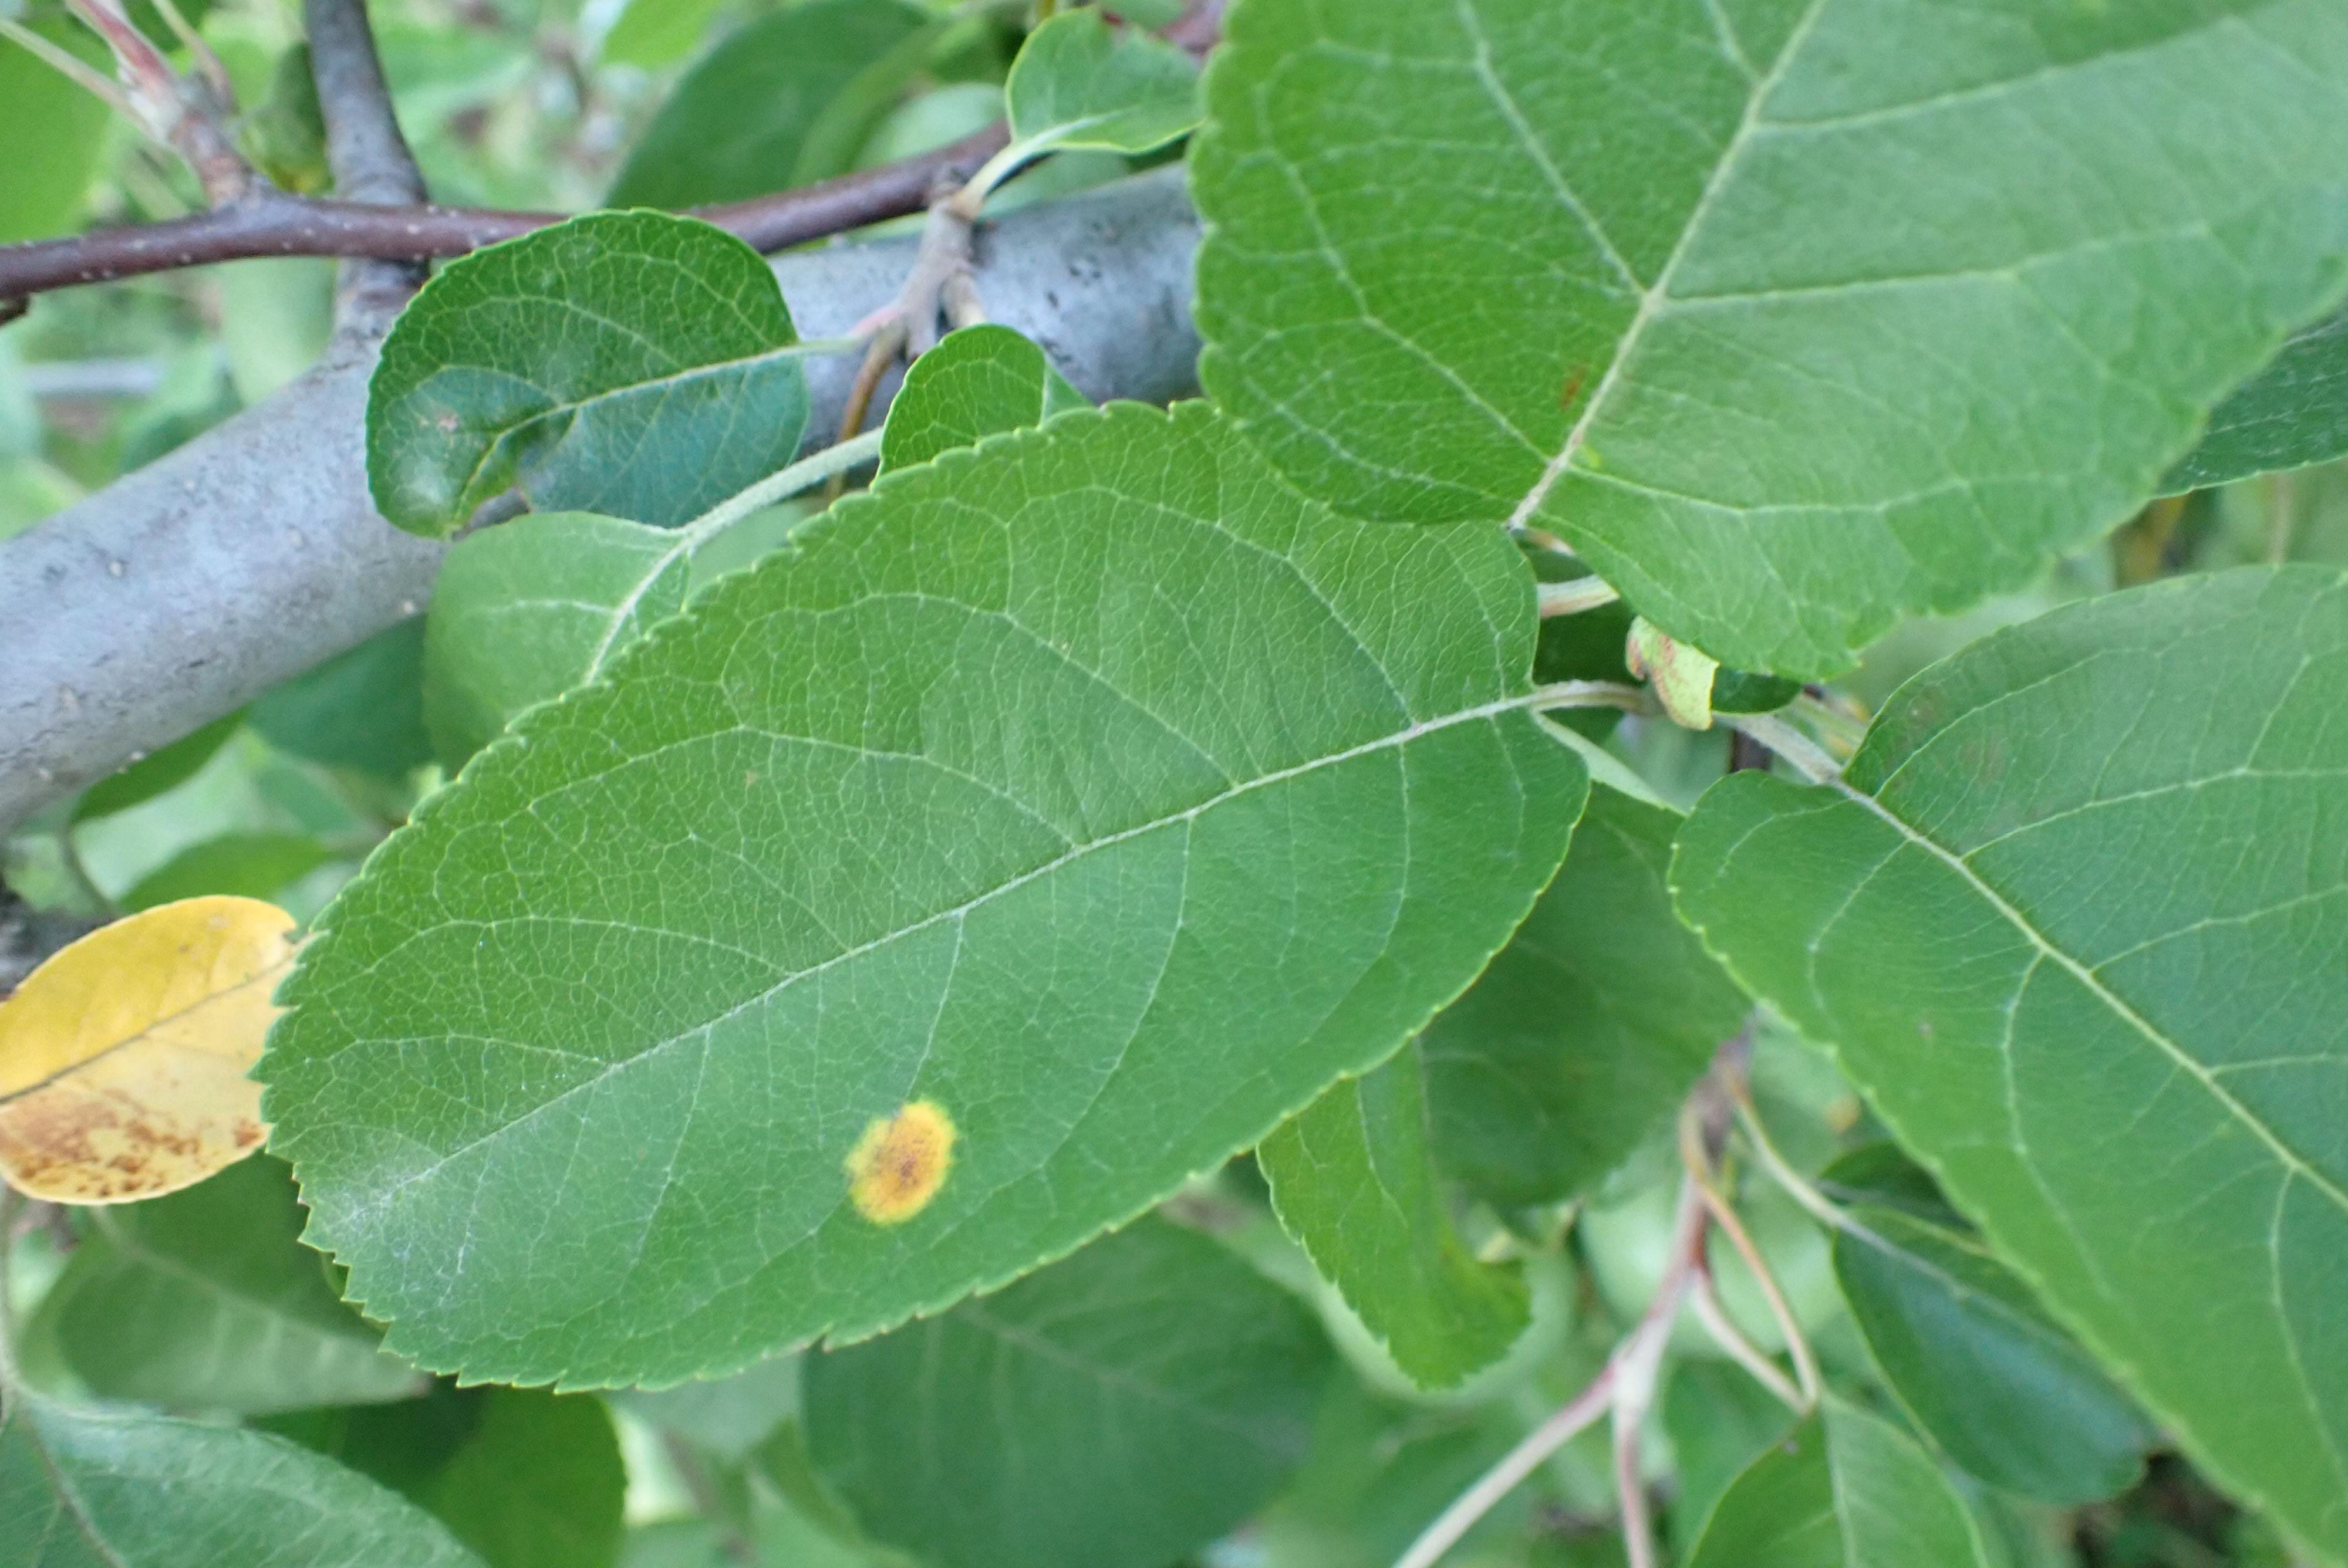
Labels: rust